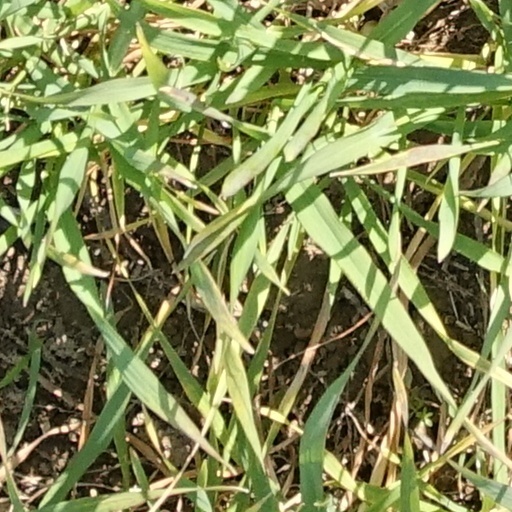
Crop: wheat